Dave Hill (guitarist)

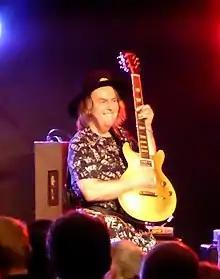

During 1983, both Hill and Powell were working on a Dave Hill solo project with local musicians around the Midlands area. By 1984, the project had not been completed. The then-editor of the Slade fan club, Haden Donovan, described the project as "very interesting and very un-Slade-like."